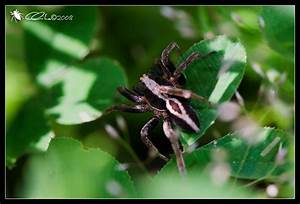
Label: ragno